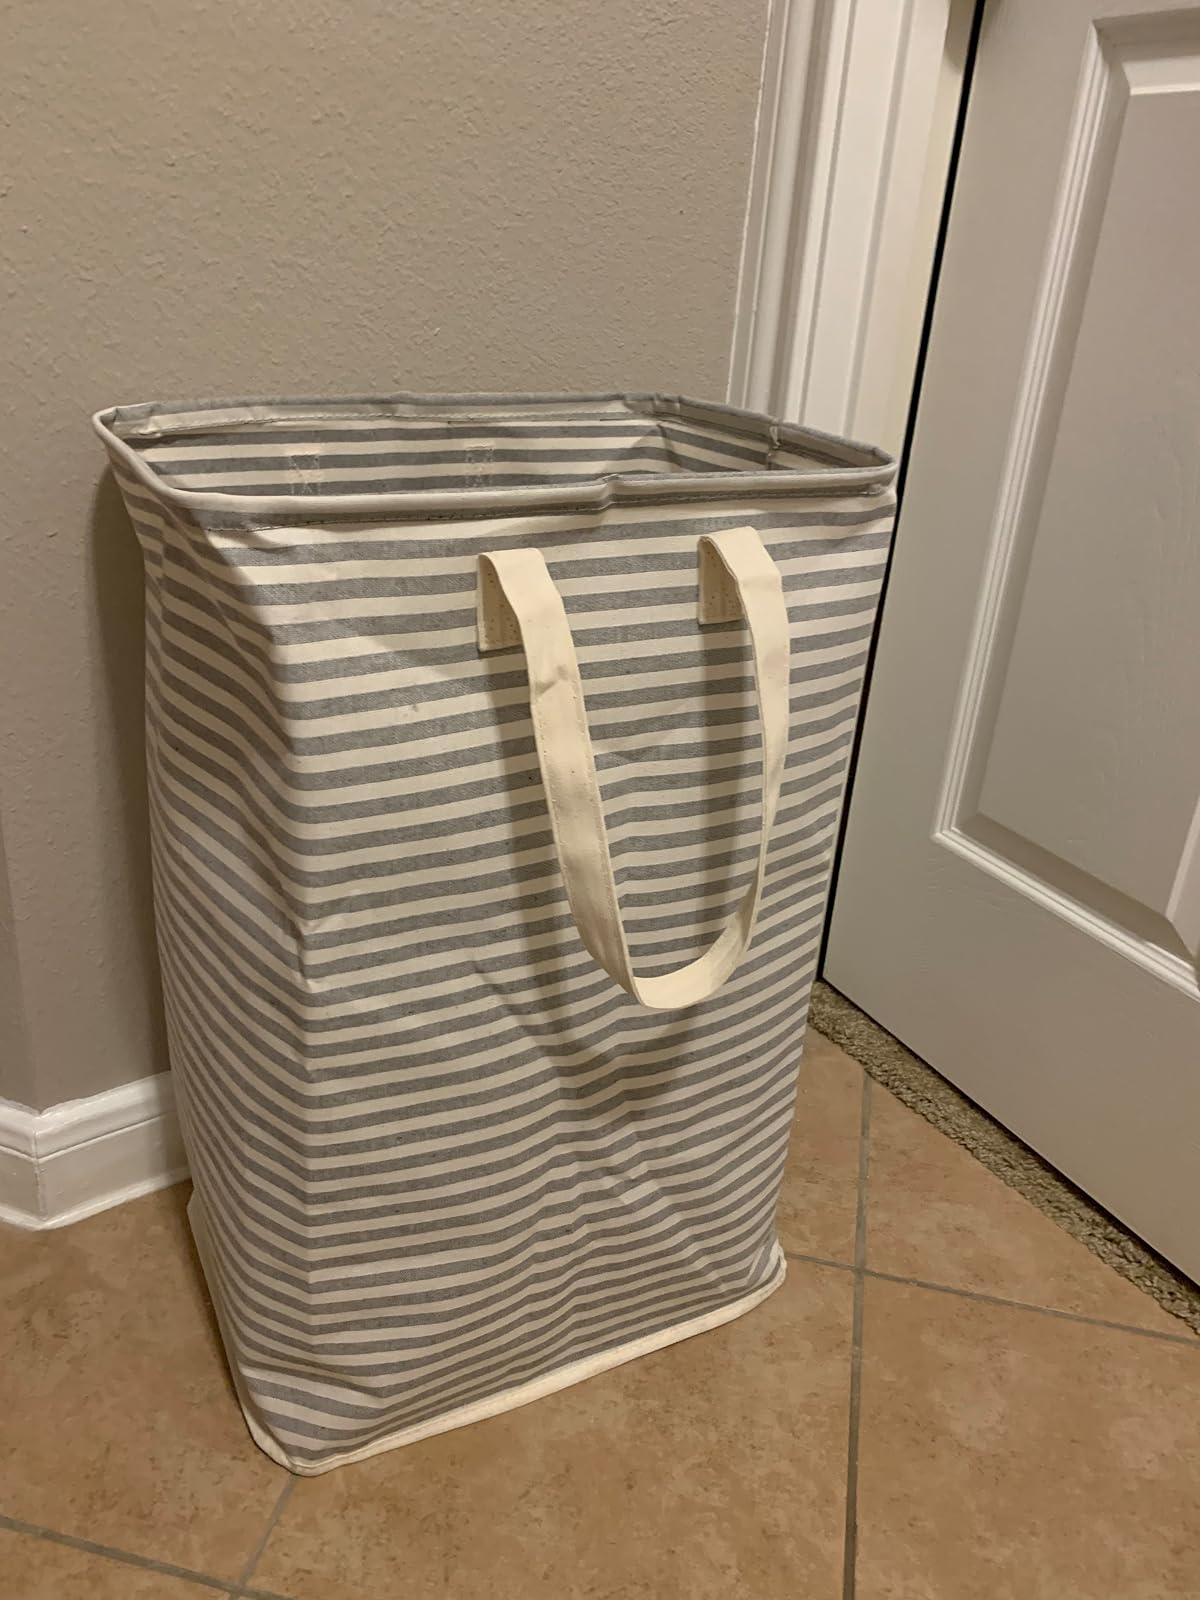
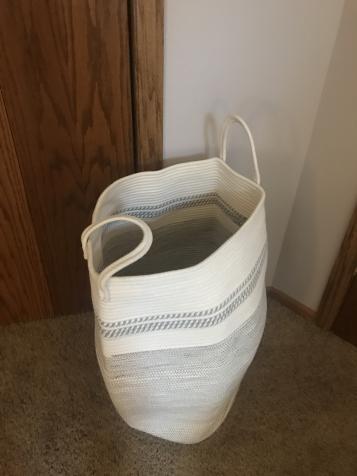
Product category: items_hamper
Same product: no